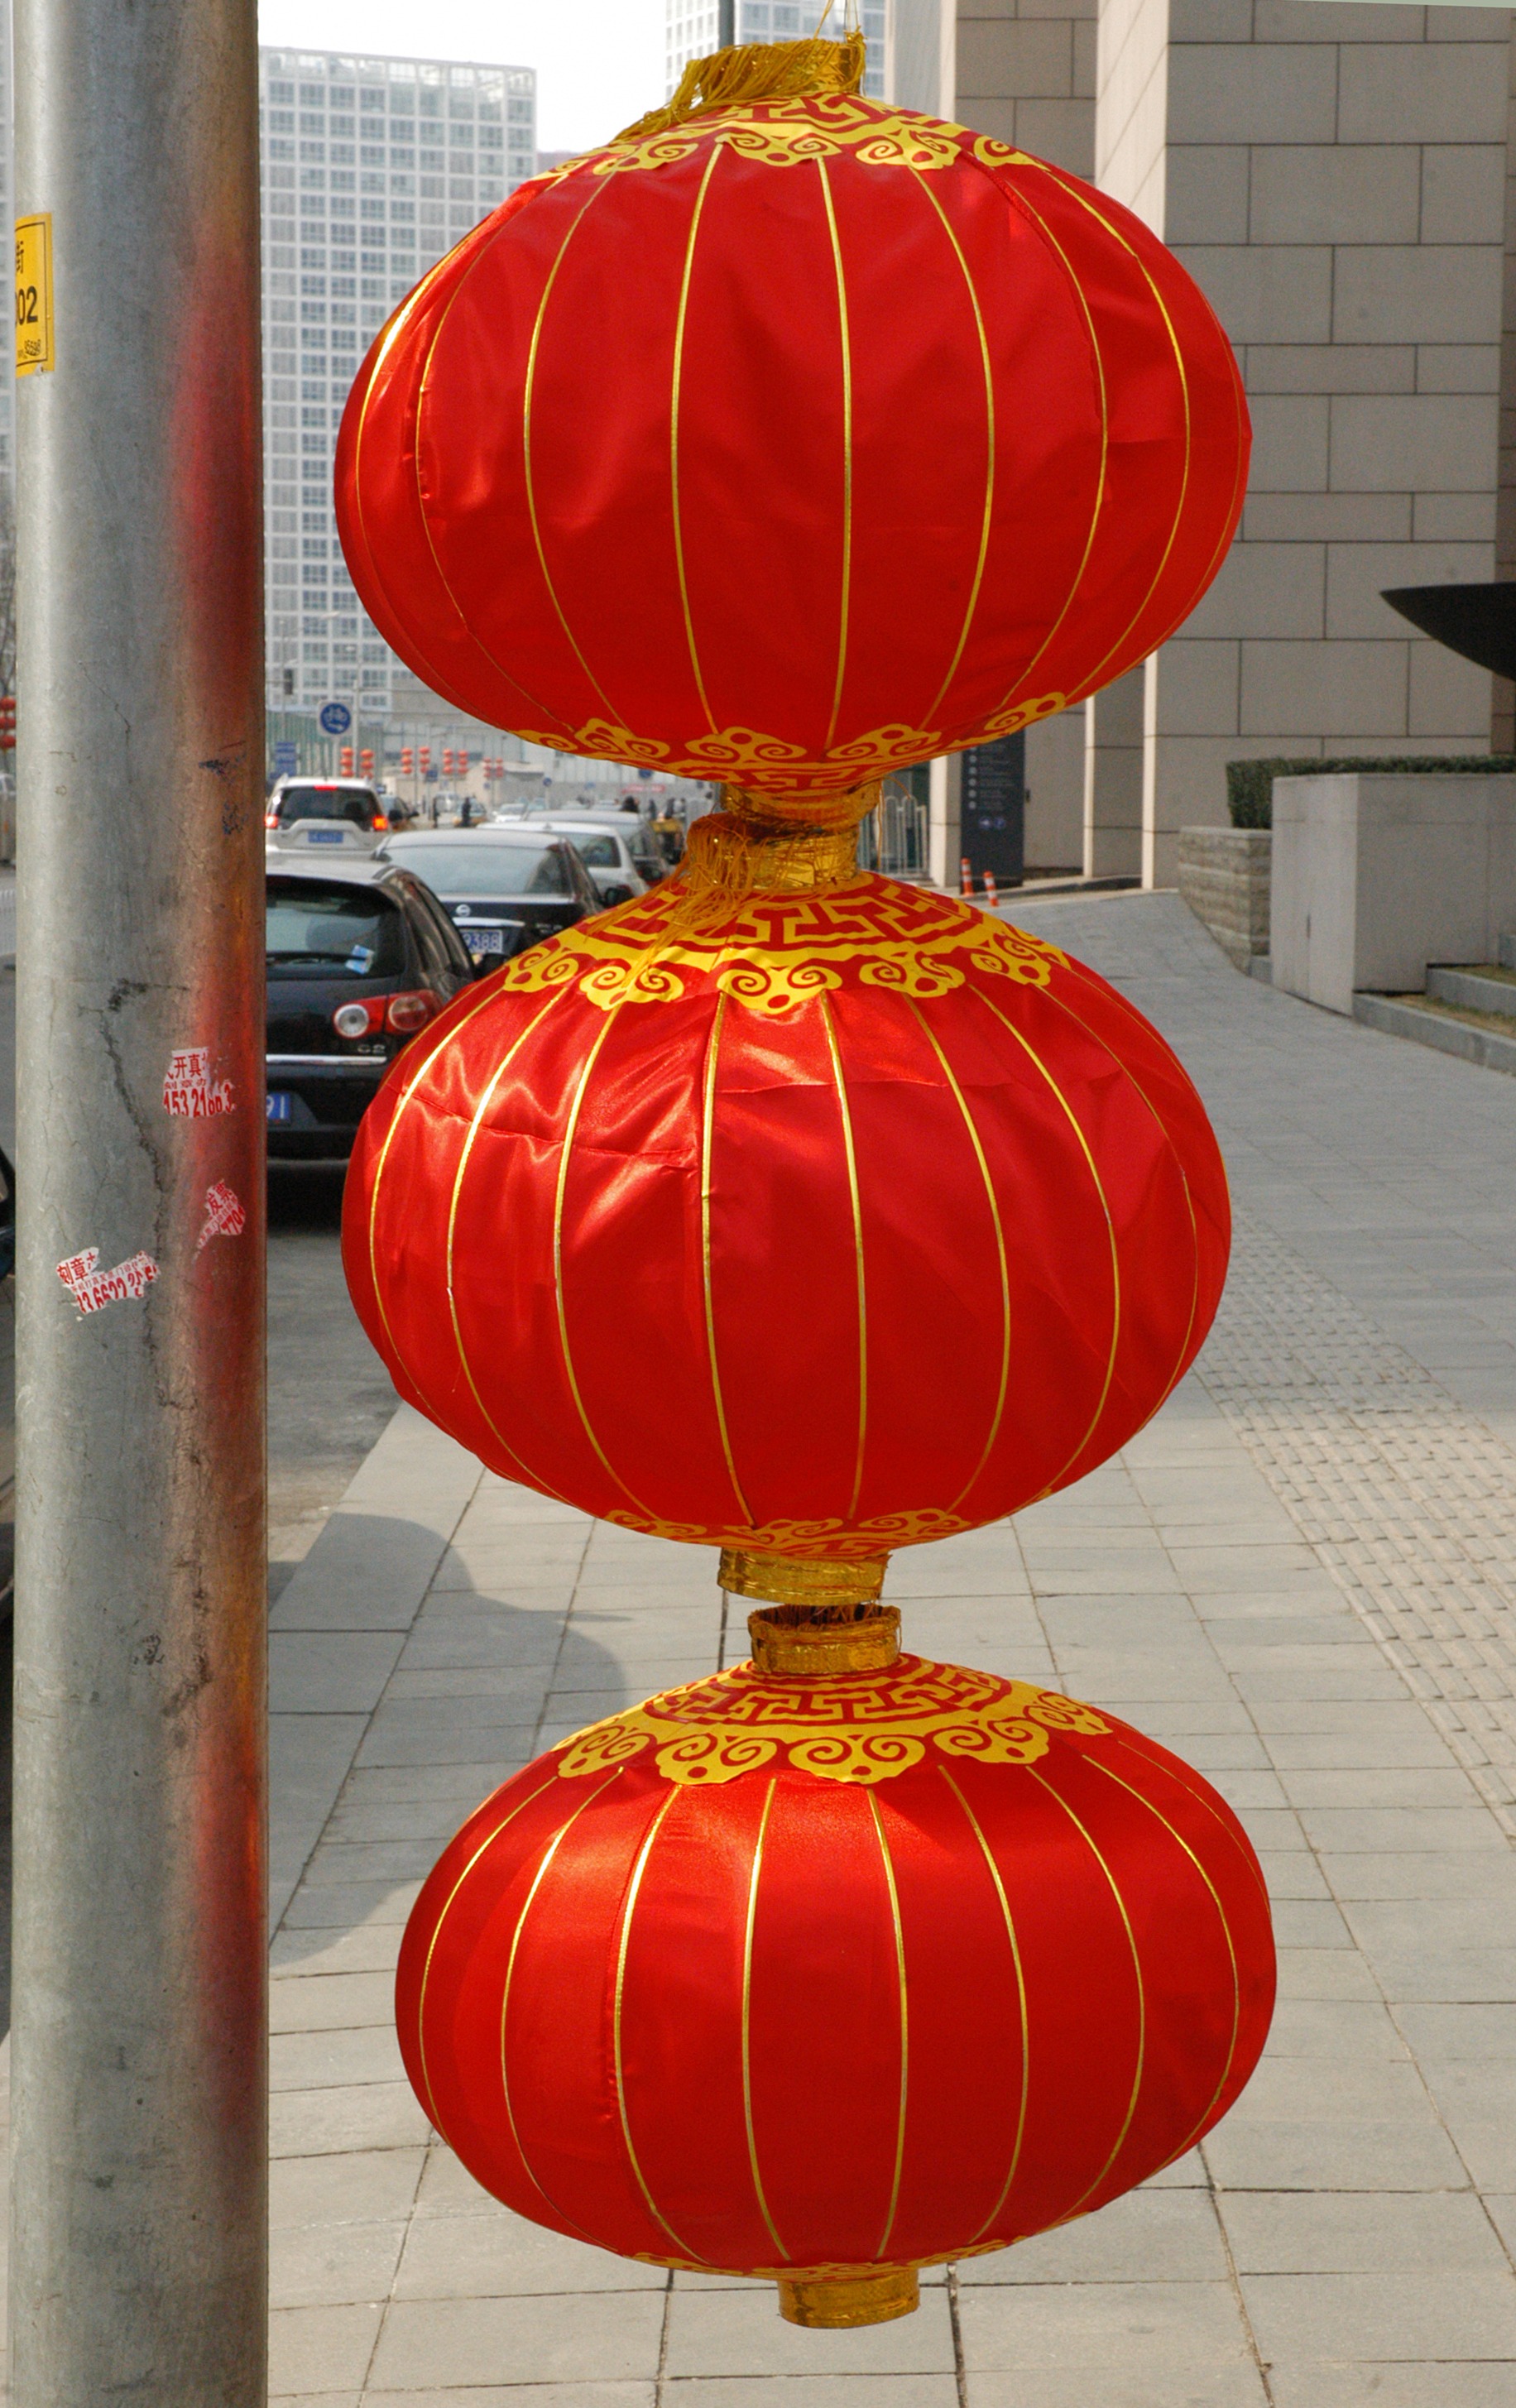
light, celebration, asian, decoration, lantern, chinese, red, lamp, festive, ethnic, festival, culture, tradition, china, indian, oriental, traditional, cultural, lifebuoy, ethnicity, man made object